Rob Simpson

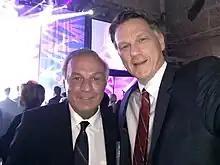
Guy Lafleur and Simpson at a Hockey Hall of Fame event, 2018.

Rob Simpson is a Michigan-born sportscaster, comic and author residing and working in Vancouver, British Columbia, Canada, and in Seattle. He is a citizen of both countries and the founder and editor of seattlehockeyinsider.com and vancouverhockeyinsider.com. He co-hosted "Stellick and Simmer" in the morning with Gord Stellick on Sirius-XM NHL Network radio for four full hockey seasons beginning in September, 2015. Simpson previously hosted "NHL Live" and the "Cisco All-Access Pregame Show" on the same network, a simulcast program produced at the NHL headquarters in New York that also aired on "NHL Network" television. He previously worked as the rinkside reporter for Boston Bruins games on NESN for three seasons beginning in 2005, followed by the Madison Square Garden Network as a host, web columnist, and live rink reporter in 2010. He created and hosted the program "Maple Leaf America" on Leafs TV in Toronto for four seasons beginning in 2001.